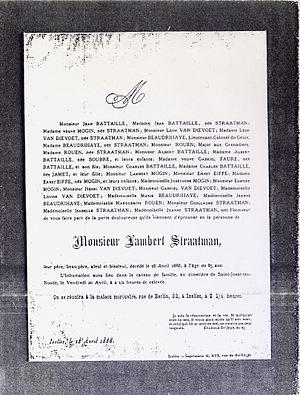
Faire-part du décès de Lambert Straatman en 1888, décédé rue de Berlin (actuellement rue d'Alsace-Lorraine)à Bruxelles.
Lambert Straatman, né à Bergen op Zoom le 14 octobre 1802 et décédé à Ixelles le 18 avril 1888, est un armateur bruxellois. Il a épousé en 1826 Sophie Fautier, née à Amsterdam d'origine française. Établi à Bruxelles vers 1826, il est naturalisé belge en 1841.